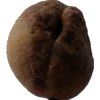
Label: peach